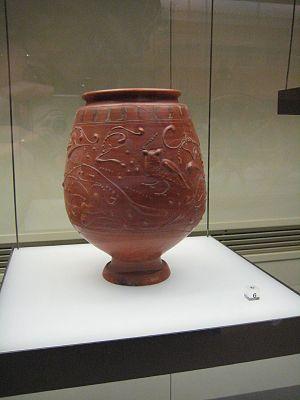
Les ateliers céramiques gallo-romains d'Argonne sont actifs du Iᵉʳ au VIᵉ siècle.